Bill Klein (businessman)

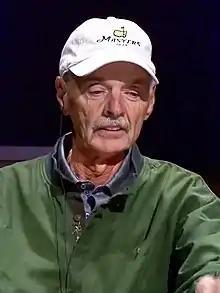
Bill Klein in 2015

William G. Klein (born c. 1948) is a retired American businessman and poker player from Laguna Hills, California.